Blendon Township, Ohio

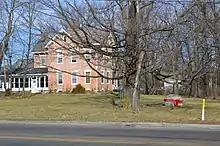
Prehistoric Jackson Fort

Blendon Township was originally known as Harrison Township when it was organized in 1815. It received its present name of Blendon Township in 1824.